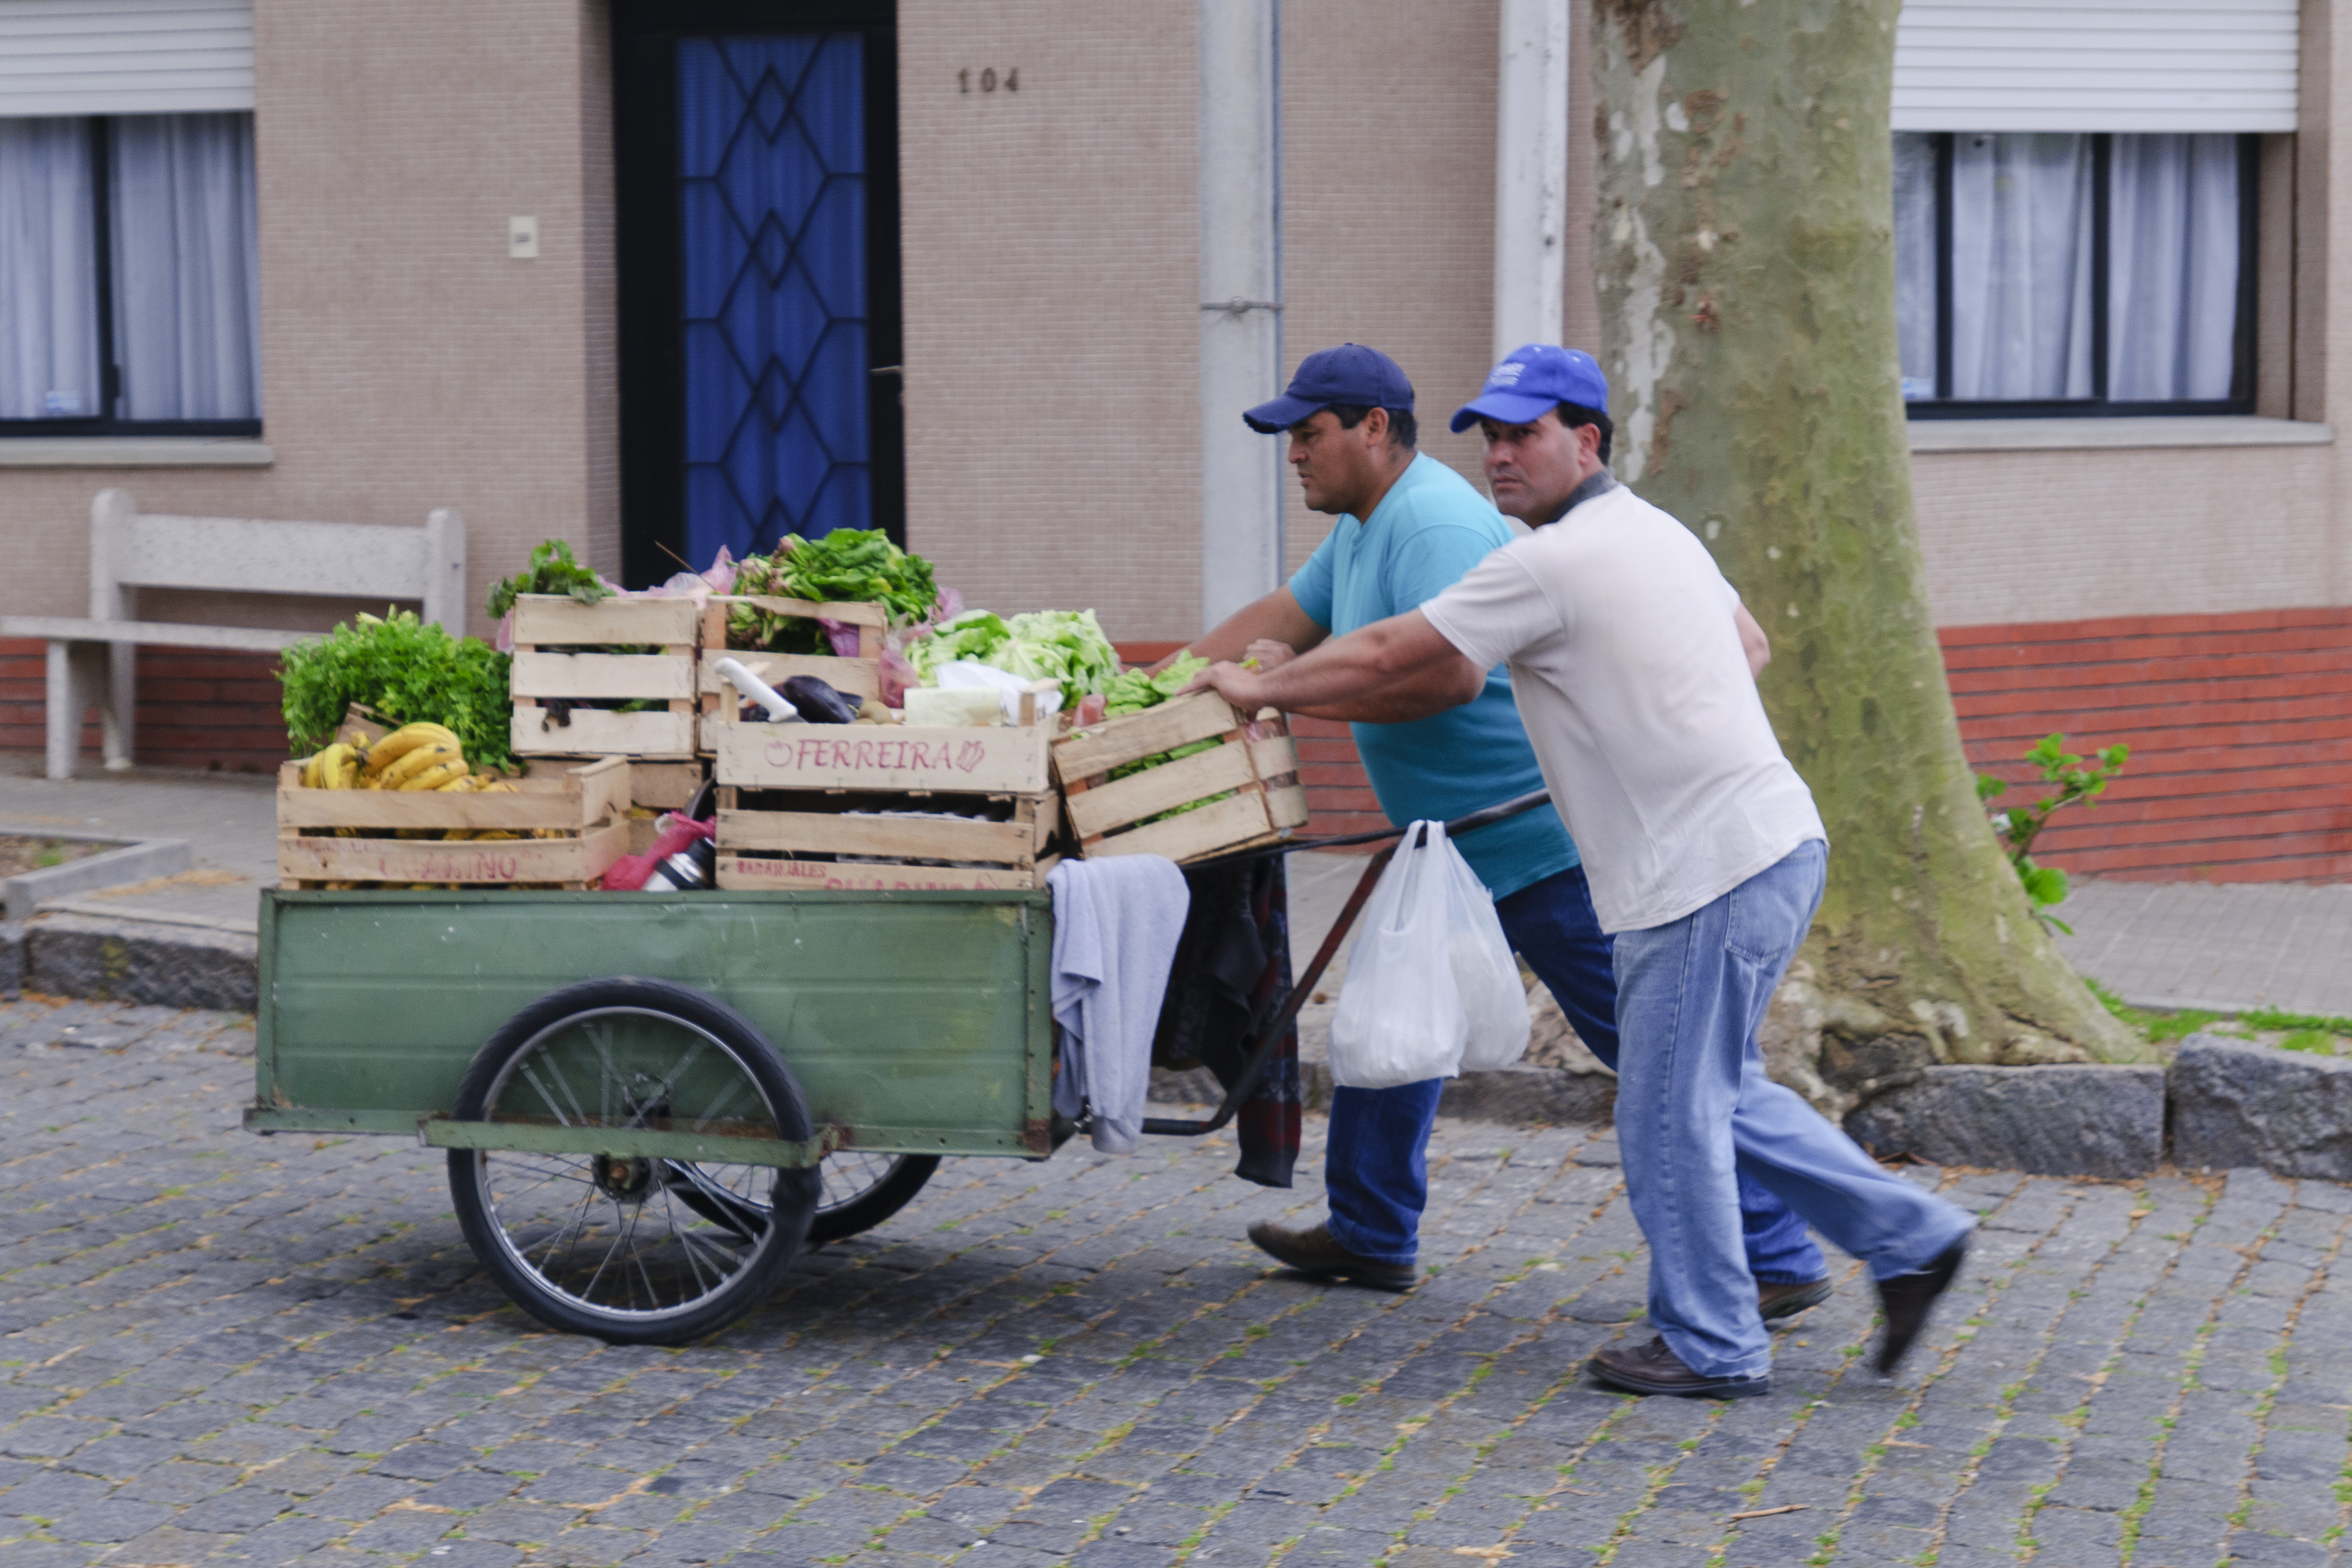
vehicle, nikon, argentina, buenosaires, aires, d300, approved